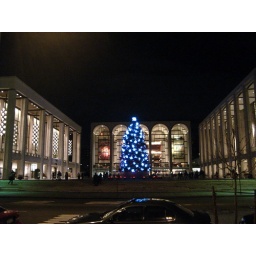
I finally got to see the tree at Lincoln Center in person today!